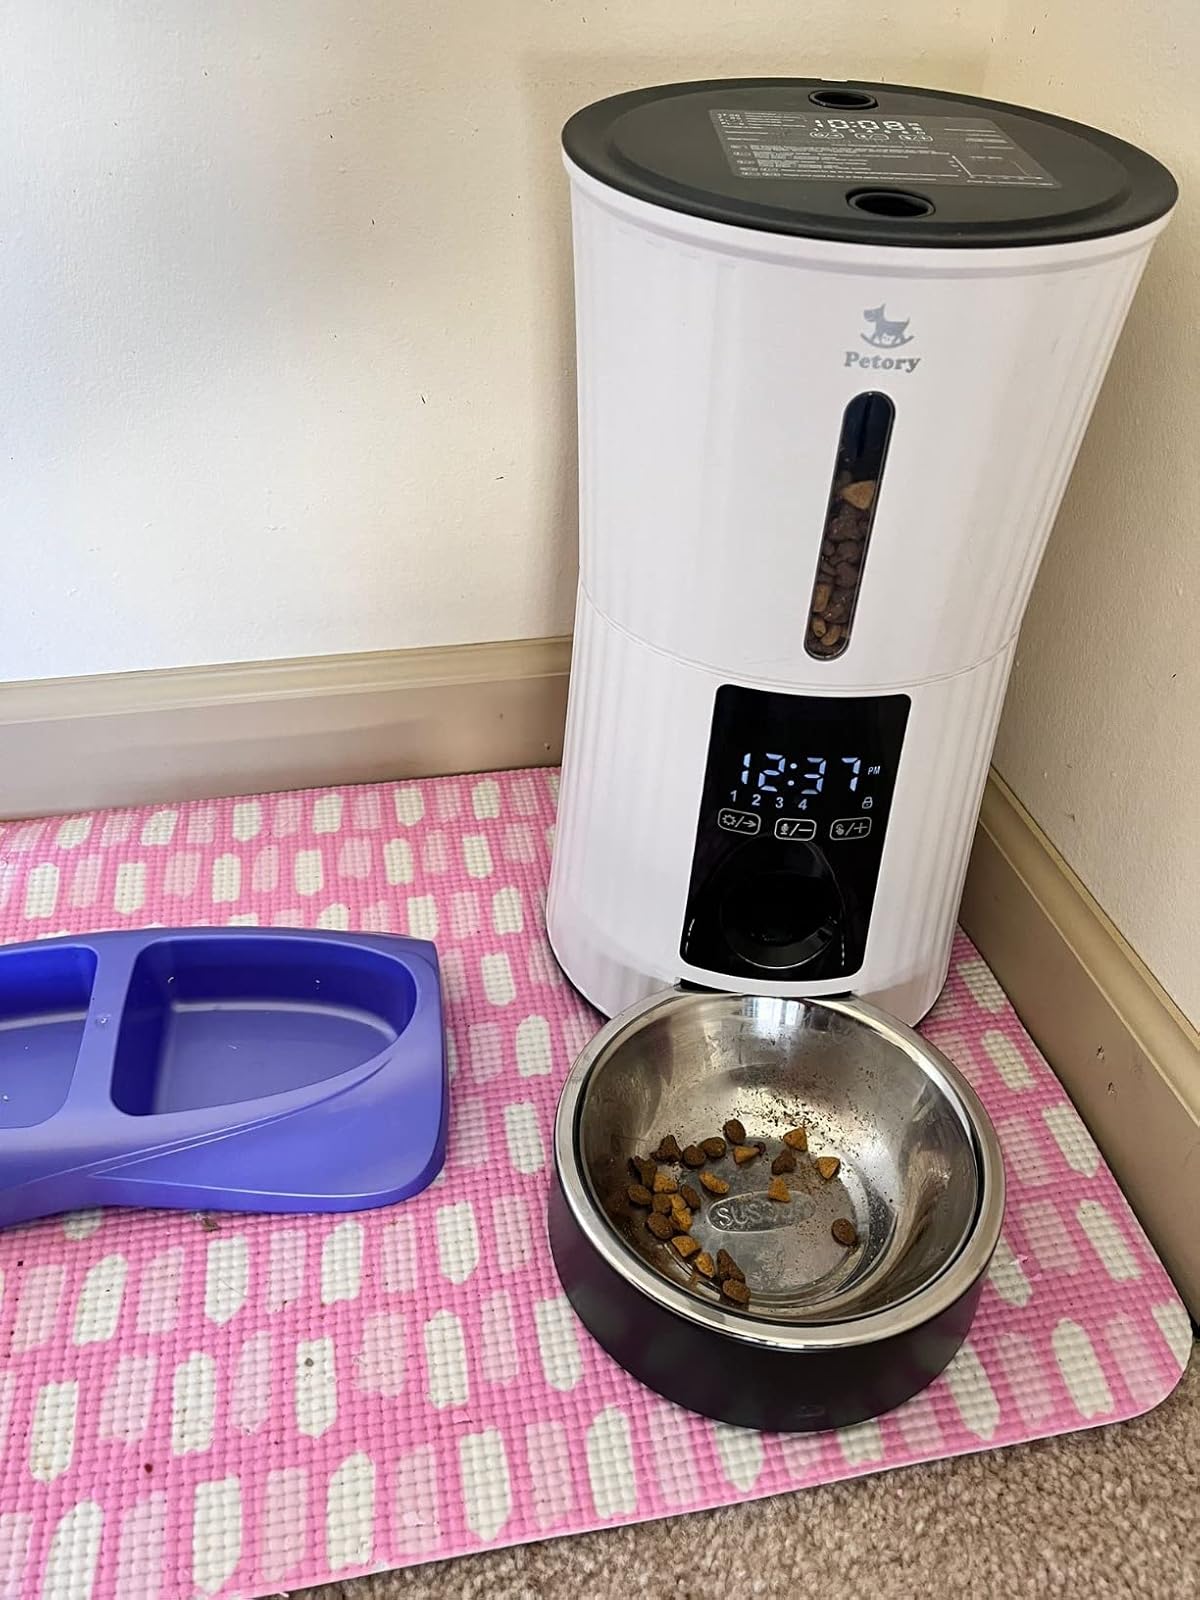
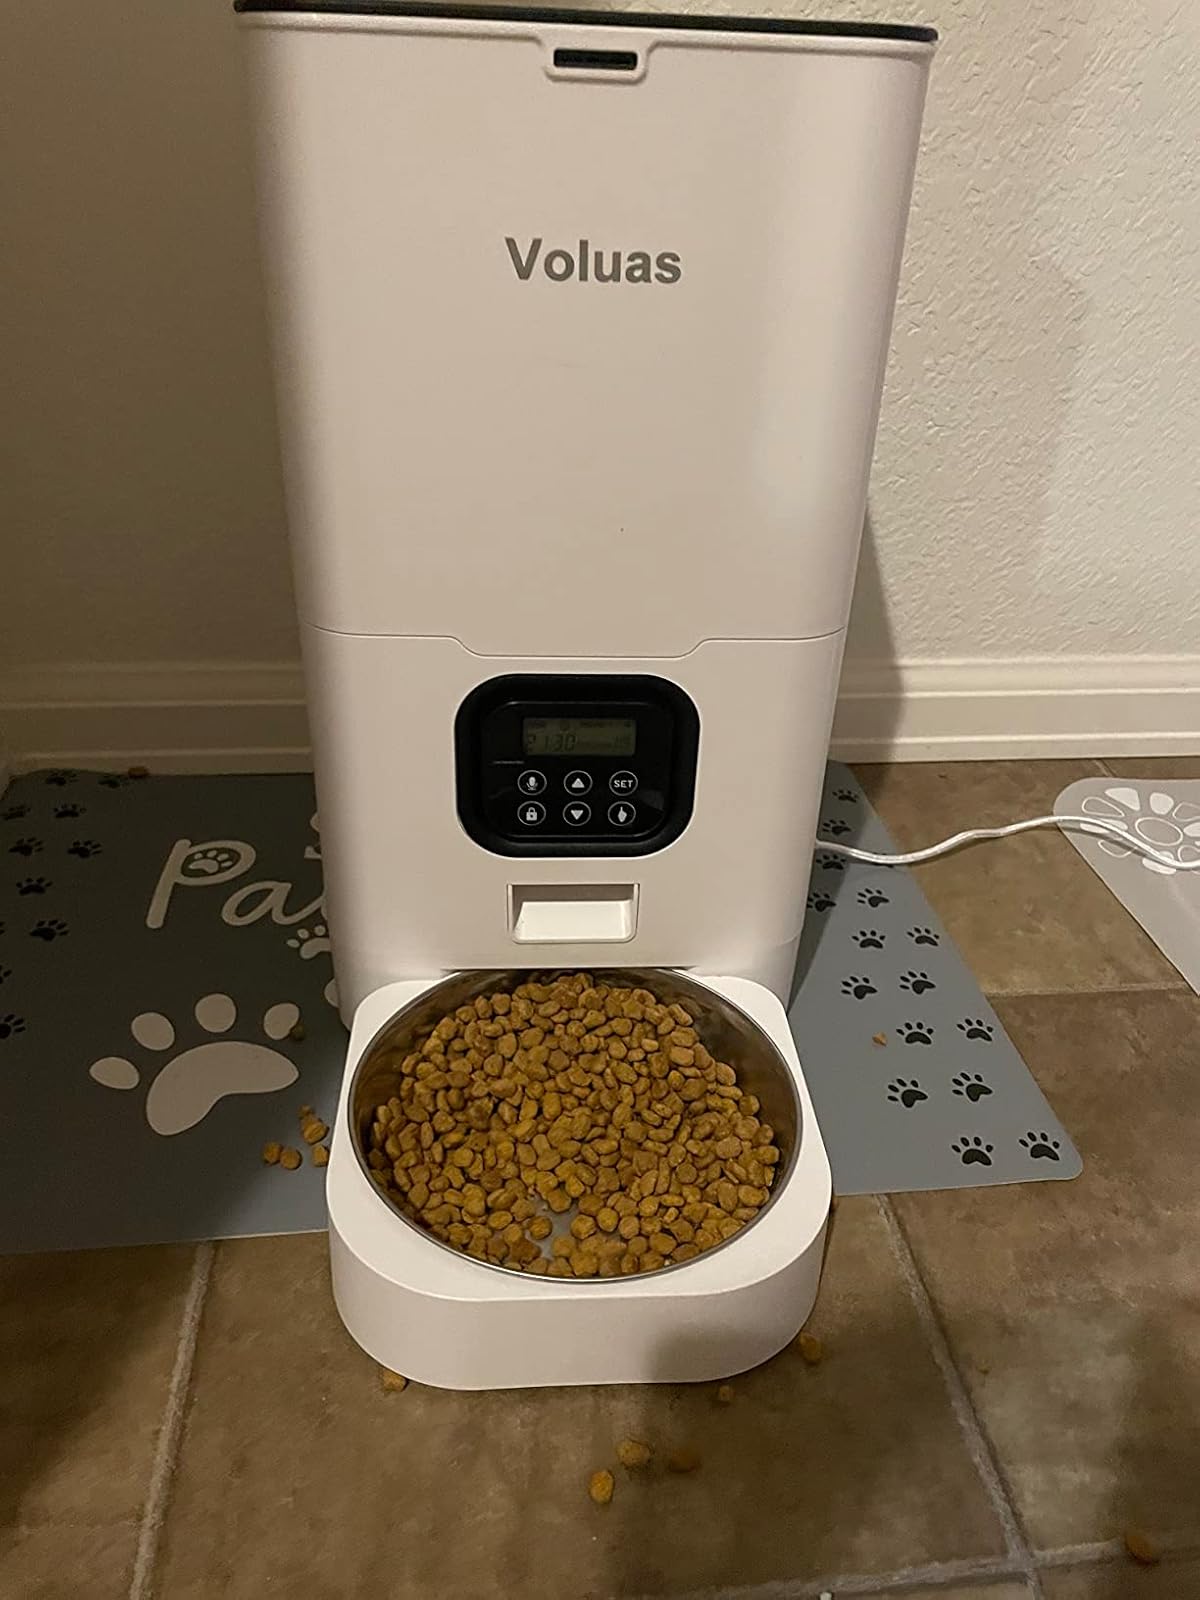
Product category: items_feeder
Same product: no